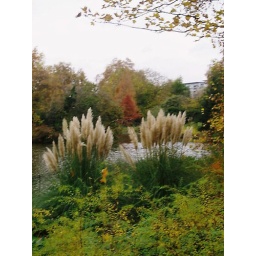
battersea park in autumn red plants bet 2 hairy plants